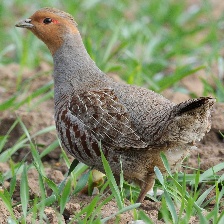
Species: GRAY PARTRIDGE
Scientific name: PERDIX PERDIX
ImageNet parent category: partridge